Mexican wine

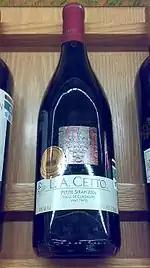
Bottle of L.A. Cetto Petite Sirah 2006.

Another interesting winery is located in Tarahumara country at the edge of the Copper Canyon in Chihuahua, in a small valley named Cerocahui. In 1680, Father Juan María de Salvaterra arrived here to establish a mission. Later, Jesuits brought cuttings of French and Spanish vines. When the Jesuits were forced out of Mexico in the 18th century, the Cerocahui vineyards were destroyed except for a few cuttings secretly kept and grown by the José María Sánchez family. These vines were cared for by the family until the late 20th century, when the last of the family died without heirs. The gardener for the family saved cuttings from the vines and with the Misión Hotel and planted them at what was the Girls Boarding School. Since then the town has had over 4,000 vines under cultivation and a winery has been established at the hotel.